Abdul Hamid Lahori

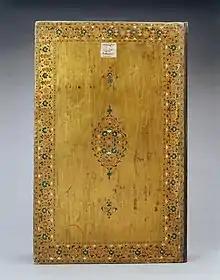
The cover of the Windsor Padshahnama, written by Abdul Hamid Lahori

ʿAbd-al-Ḥamīd Lāhūrī (died 14 May 1654) was a 17th-century traveller and historian during the reign of Mughal Emperor Shah Jahān who later became a court historian for the emperor. He wrote the "Pādshāh-nāma", the official chronicle of the Shah Jahān's reign. He has described Shah Jahān's life and activities during the first twenty years of his reign in this book in great detail. Infirmities of old age prevented him from proceeding with the third decade, which was later chronicled by Muḥammad Wārith, his pupil.